Phosphonium

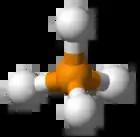
Structure of , the parent phosphonium cation.

In chemistry, the term phosphonium (more obscurely: phosphinium) describes polyatomic cations with the chemical formula (where R is a hydrogen or an alkyl, aryl, organyl or halogen group). These cations have tetrahedral structures. The salts are generally colorless or take the color of the anions.